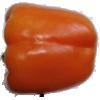
Label: orange_pepper